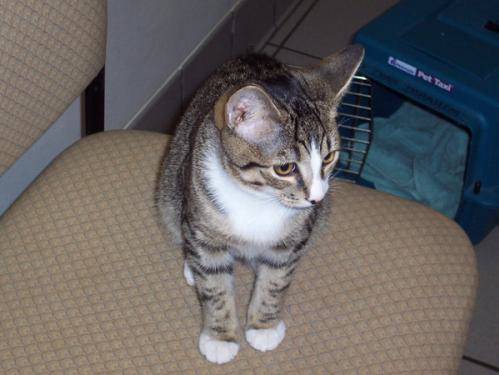
Label: cat